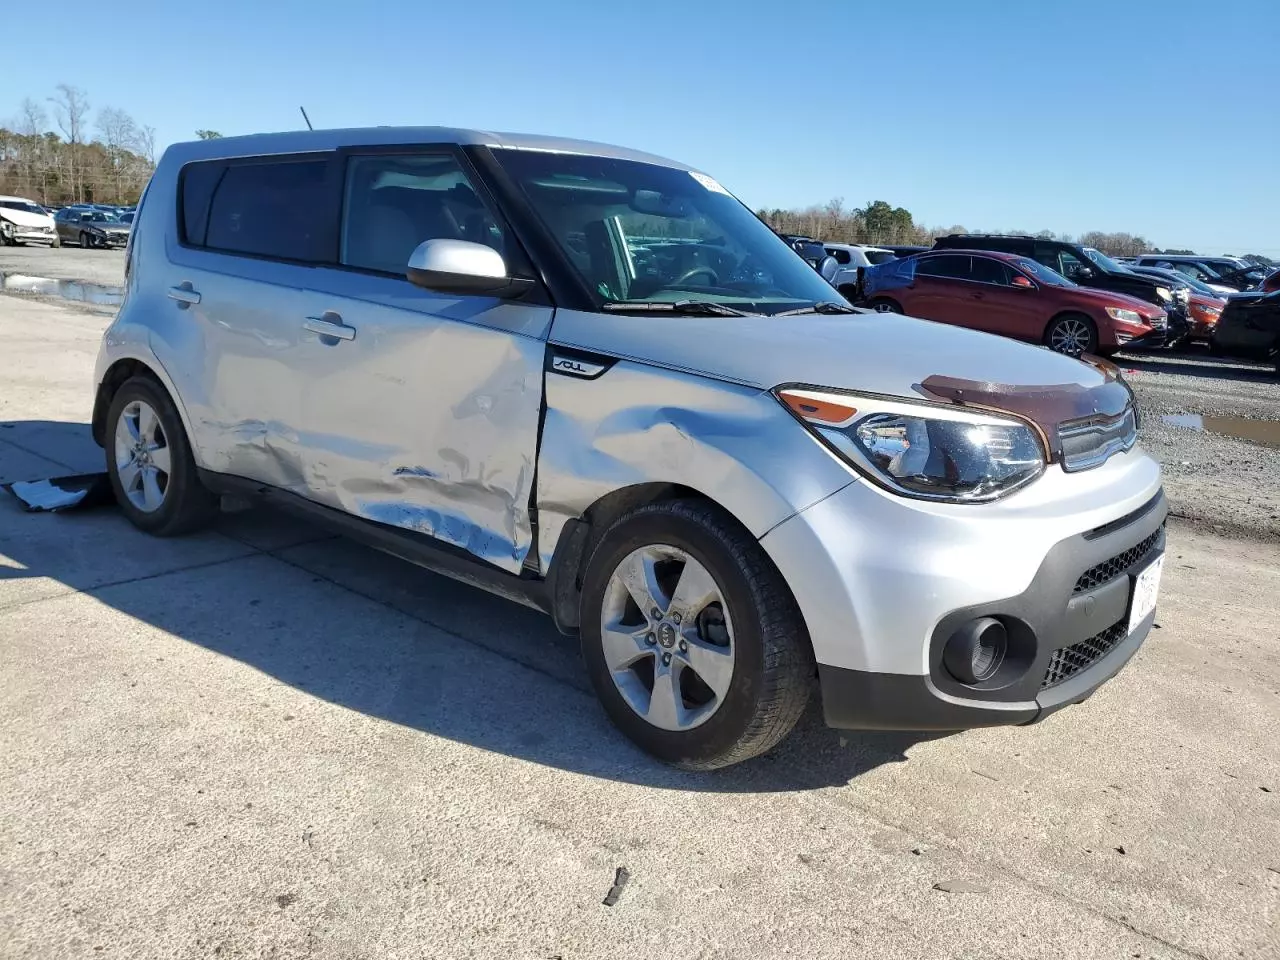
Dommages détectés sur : aile avant droite, porte avant droite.
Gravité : mineur